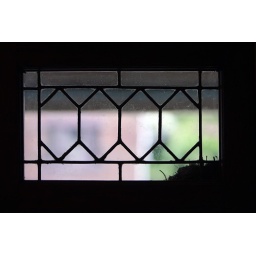
The ledge of the leaded-glass window under the porch roof makes a nice home for a robin family.